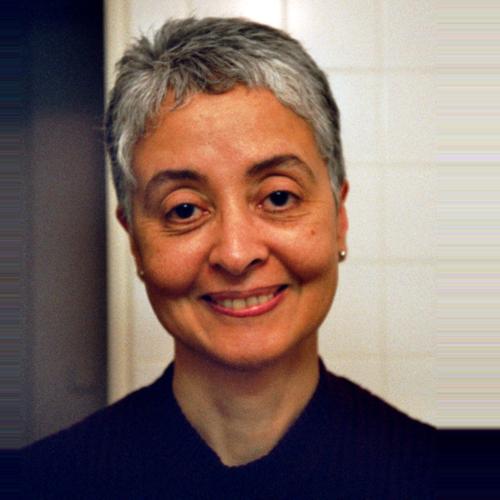
Age: 56